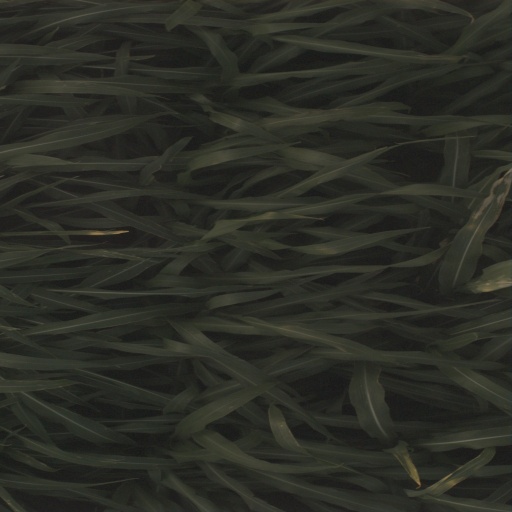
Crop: sorghum